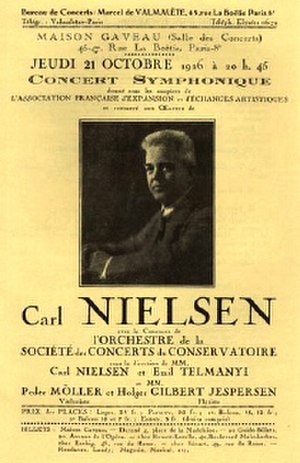
Fløjtekoncert (Nielsen)
Forside af programmet for koncerten i oktober 1926 i Paris, hvor Nielsens fløjtekoncert blev uropført.
Carl Nielsens Concert for Fløjte og orkester [D.F.119] blev skrevet i 1926 for Holger Gilbert-Jespersen, som efterfulgte Paul Hagemann som fløjtenist i Københavns Blæserkvintet. Koncerten, i to satser, blev generelt godt modtaget ved uropførelsen i Paris den 21. oktober 1926, hvor Nielsen havde indført en midlertidig slutning. Den første komplette version blev spillet i København den efterfølgende januar. Fløjtekoncerten er nu en del af det internationale fløjterepertoire.